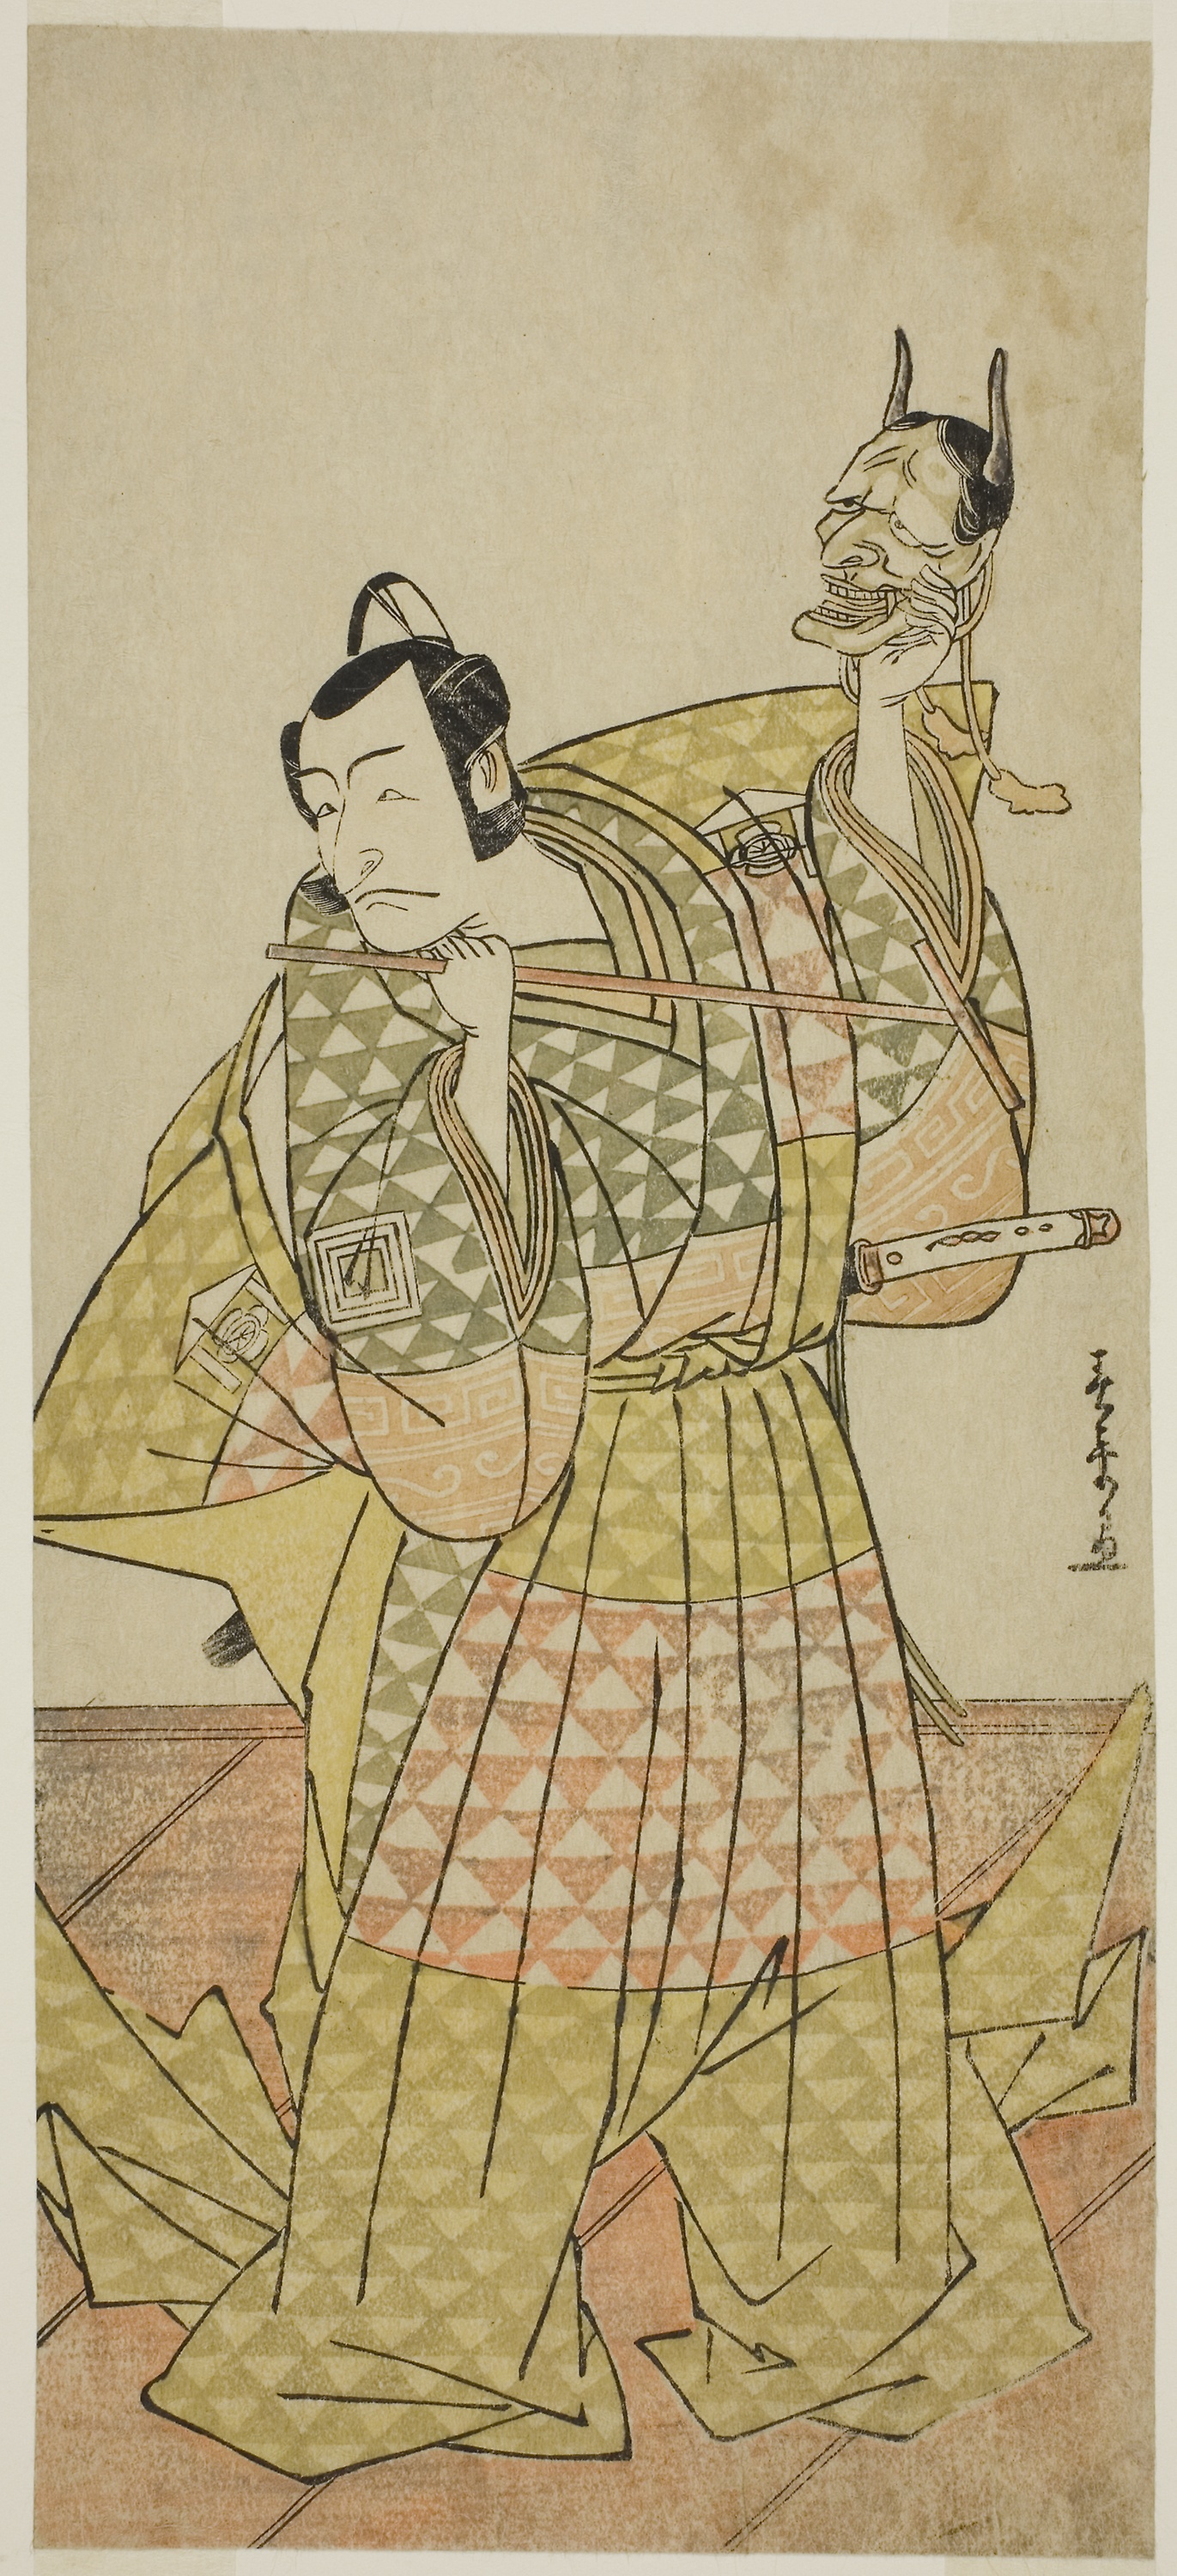
art, costume design, pattern, illustration, design, fashion illustration, retro style, drawing, vintage clothing